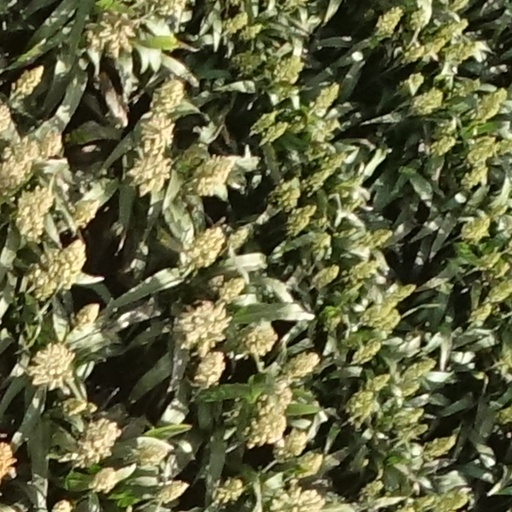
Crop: sorghum